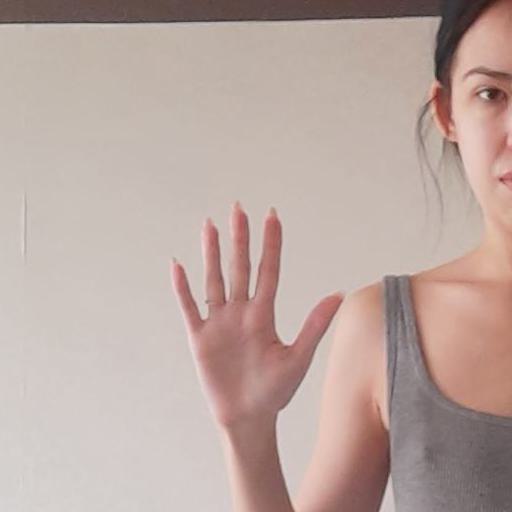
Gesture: palm